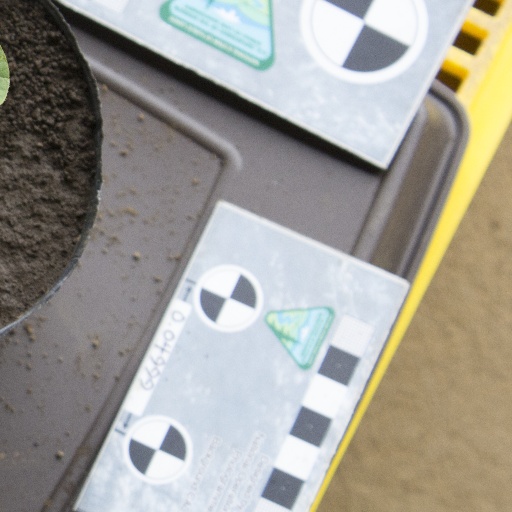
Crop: soybean